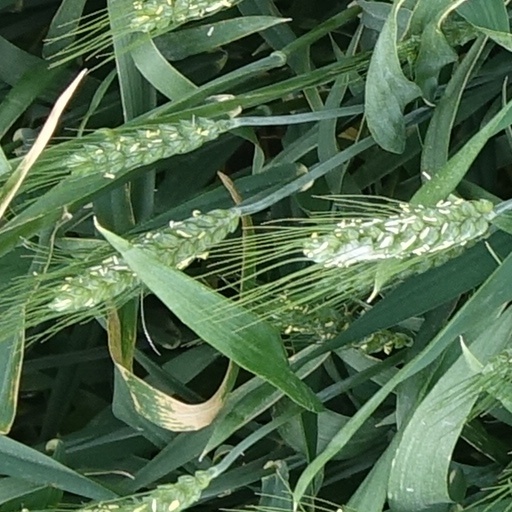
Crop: wheat